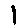
Label: 1